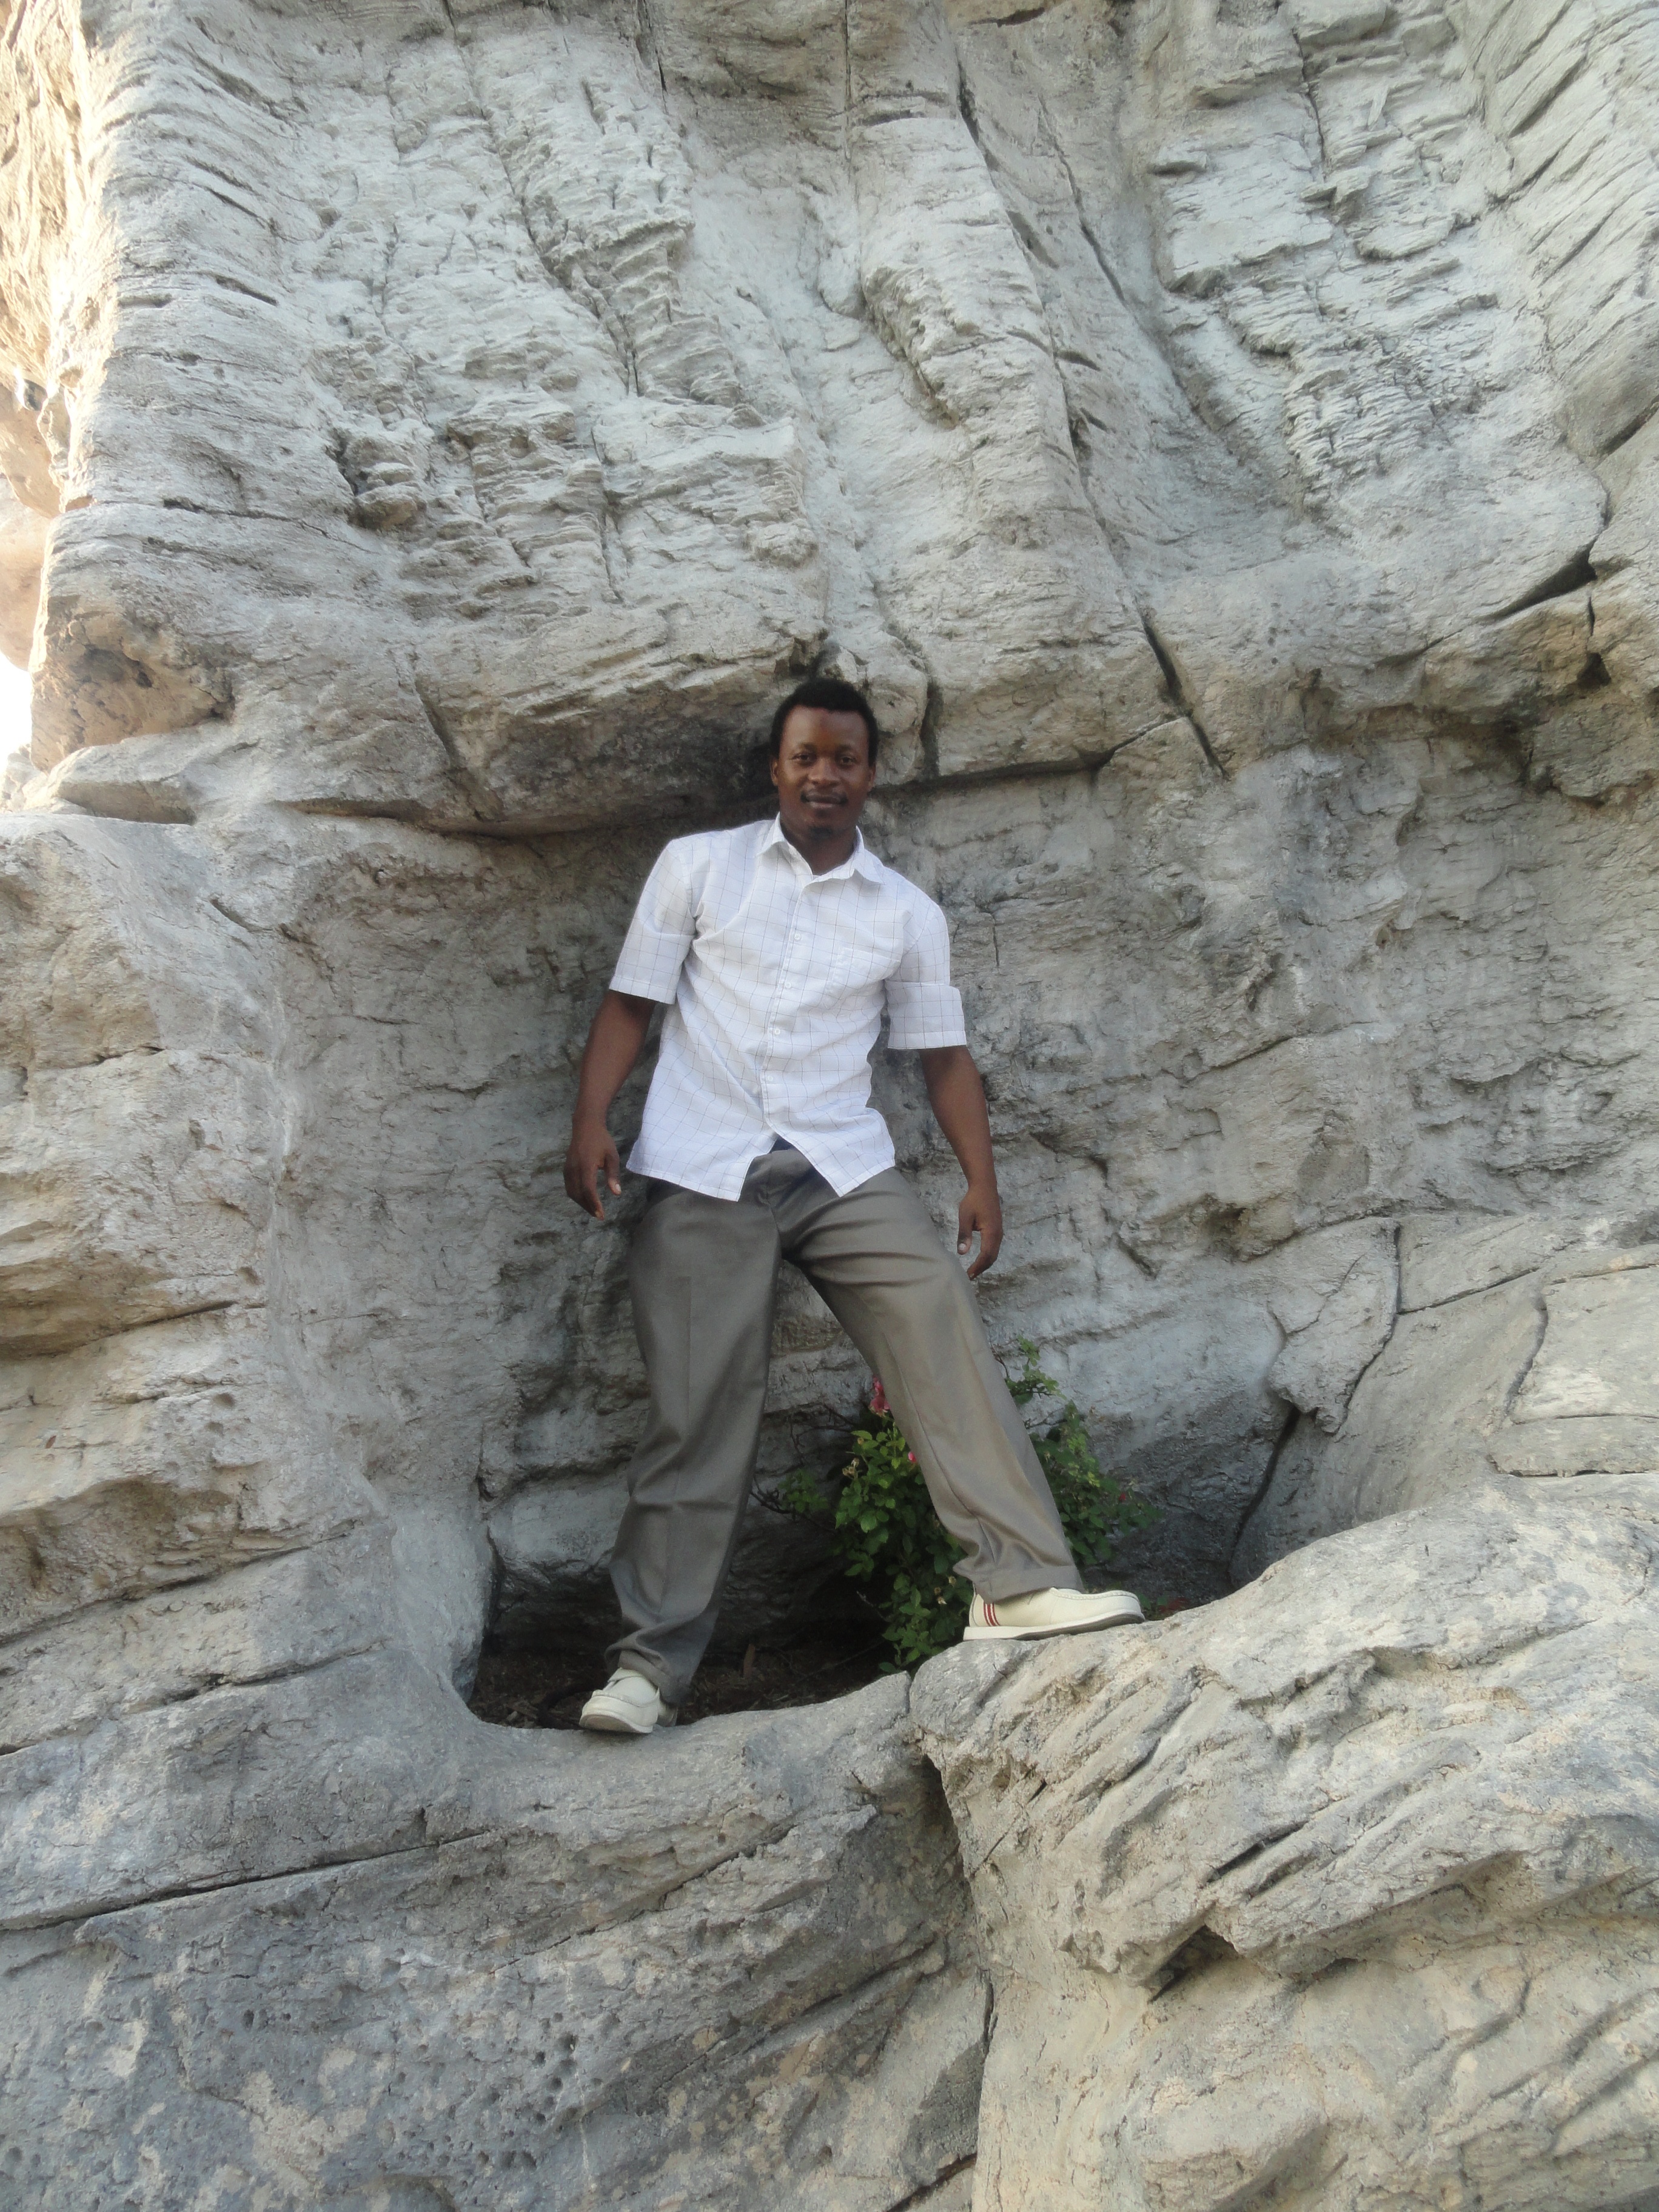
nature, outdoor, rock, adventure, stone, recreation, formation, cliff, relax, scenic, natural, rock climbing, terrain, geology, sports, wadi, outdoor recreation, sport climbing